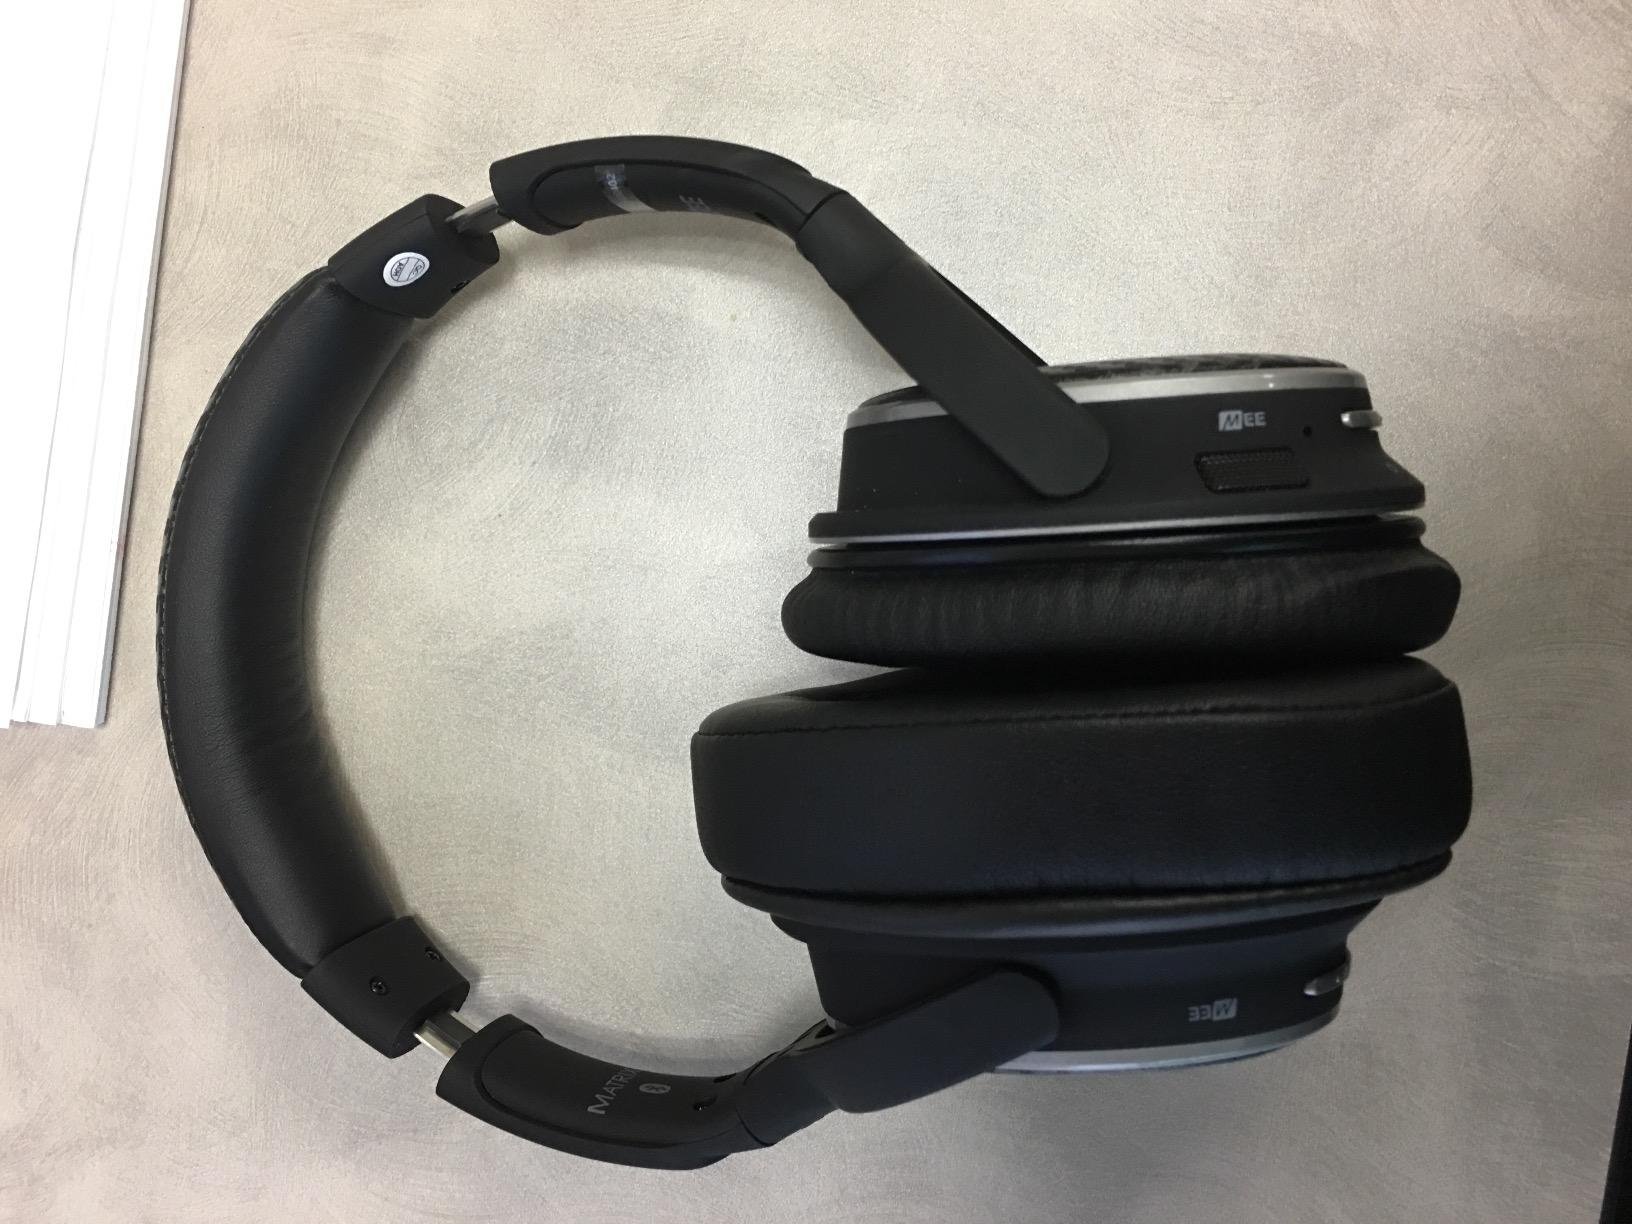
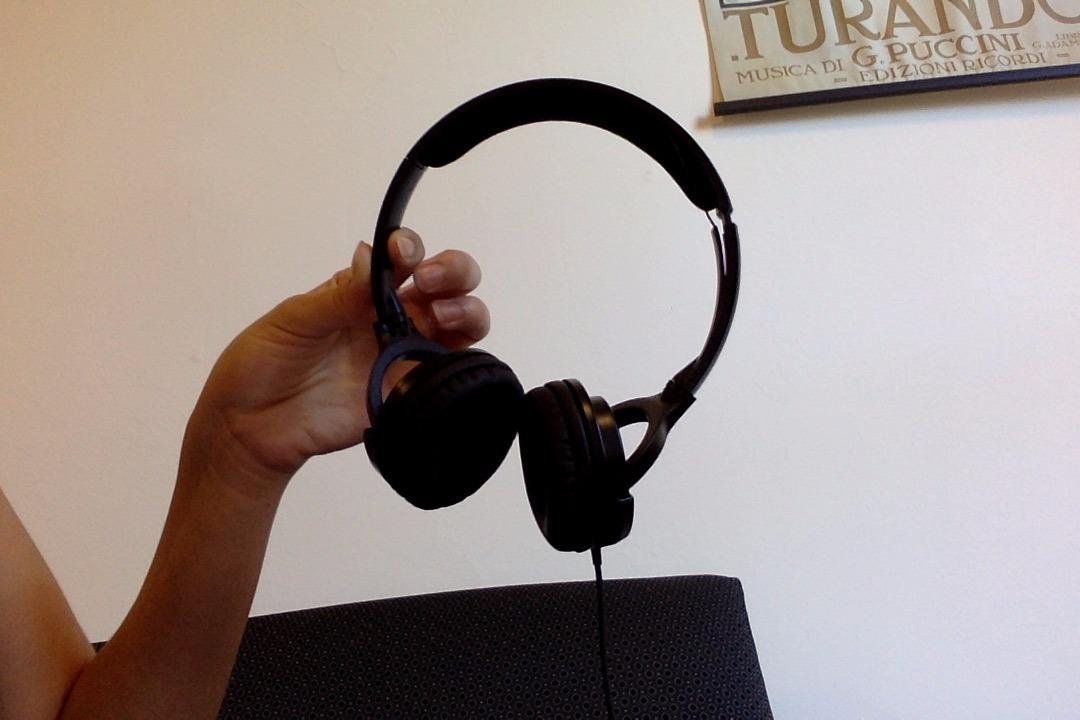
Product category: headphones
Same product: no